Charles Elliot

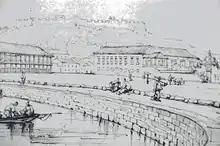
Elliot's residence at the San Francisco Green in Macao

In March 1839, Lin Zexu in Canton demanded European merchants surrender their opium. When they refused, he quarantined them and surrounded their factories. Captain Elliot arrived with 20,283 chests of British opium, valued at £2,000,000. Merchants, believing Elliot would safeguard it, were appalled when he surrendered it to Lin. Elliot claimed he acted for the quarantined British community. After confiscating the opium, Lin ordered all merchants involved in the trade to leave China. Elliot and the merchants complied when the situation was very tense, and Lin subsequently destroyed the opium by dumping it into Canton Bay. In order to make the obstinate merchants comply with the order, Elliot promised the merchants British government compensation when he had no authority to do so. The joke among the happy opium merchants was that Queen Victoria was now the biggest buyer of their opium. Thus the Parliament later disagreed, believing China should pay any reparations. Frustrated by the lack of compensation, William Jardine, who had left Canton before Lin's arrival, began planning to force compensation from China through warfare, aiming to sway public and government opinion in Britain.